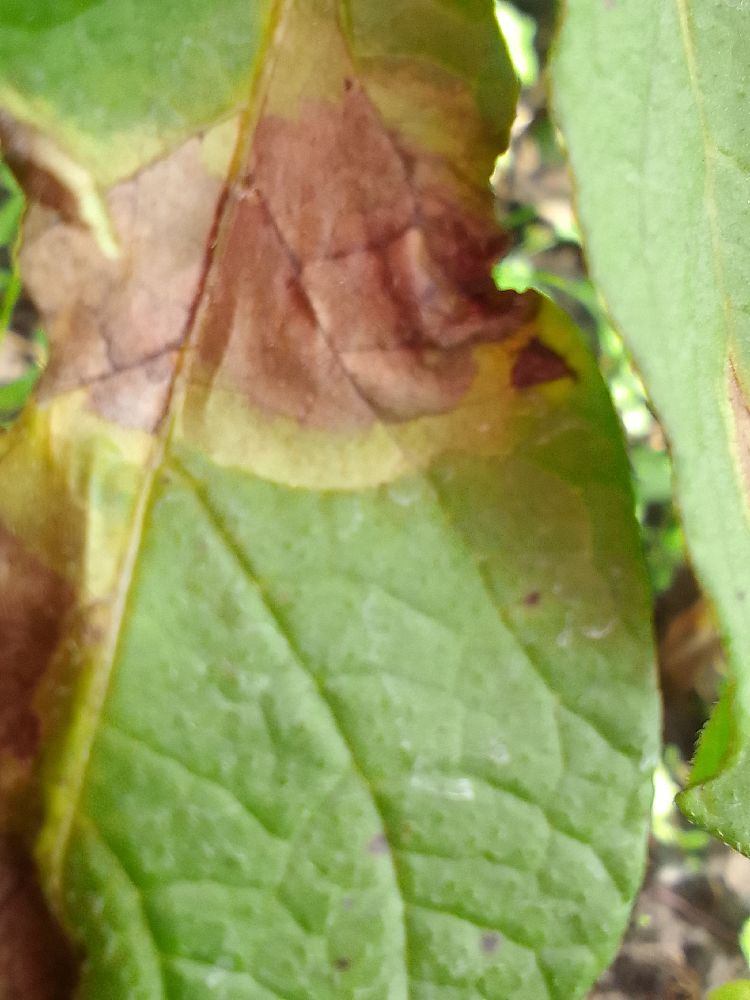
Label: Late blight